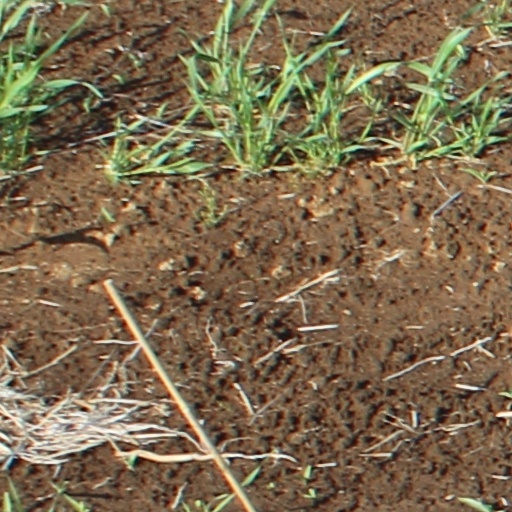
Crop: wheat